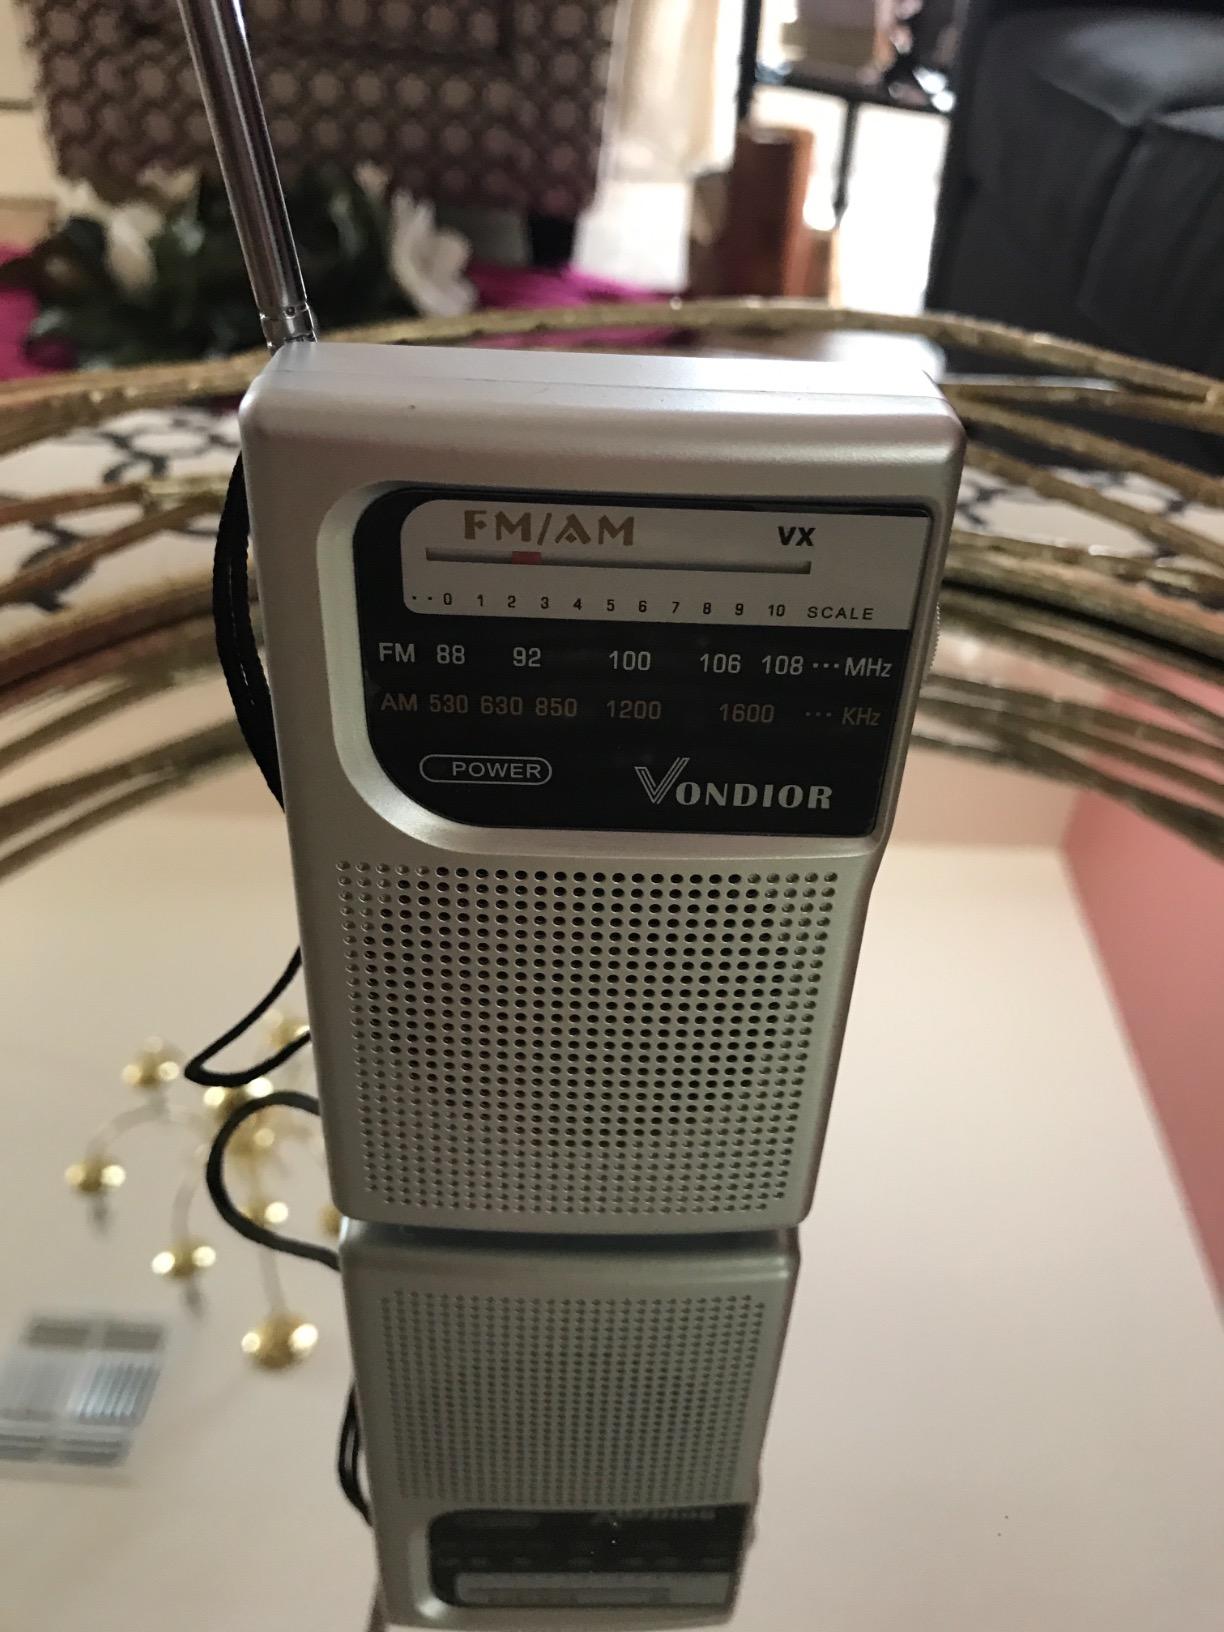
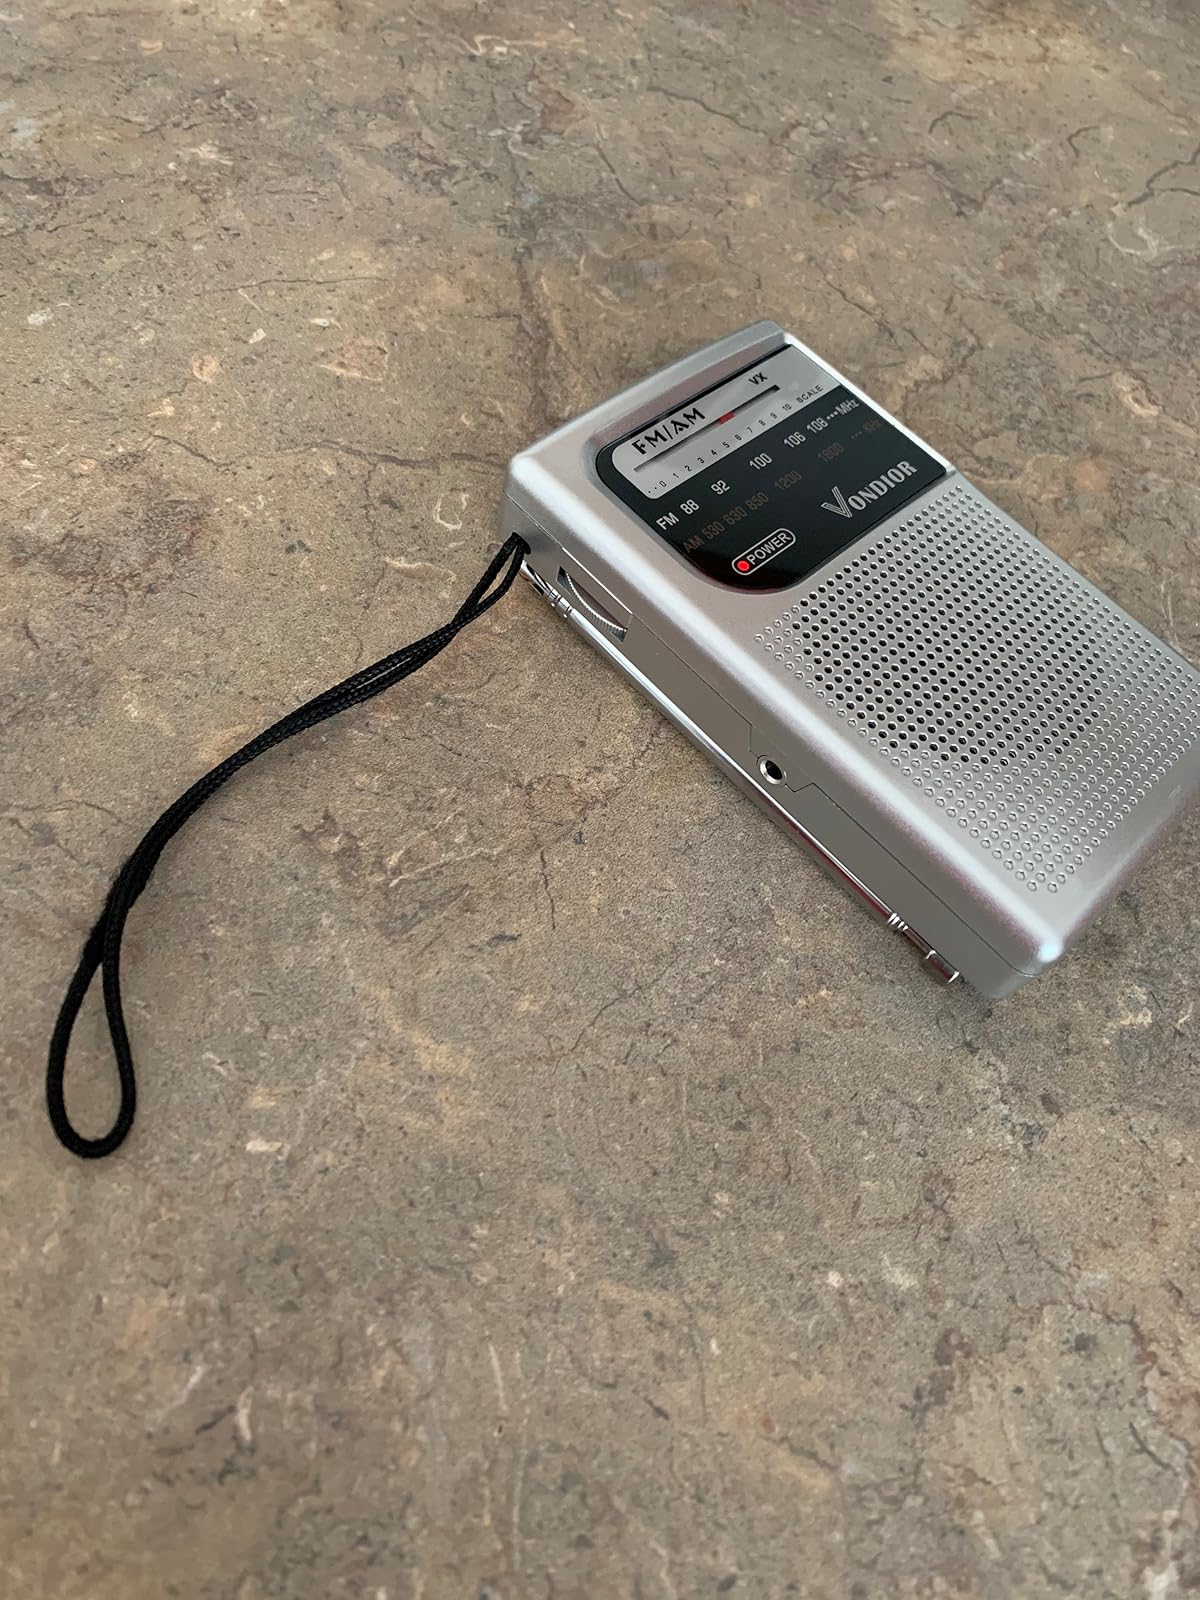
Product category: radio
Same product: yes